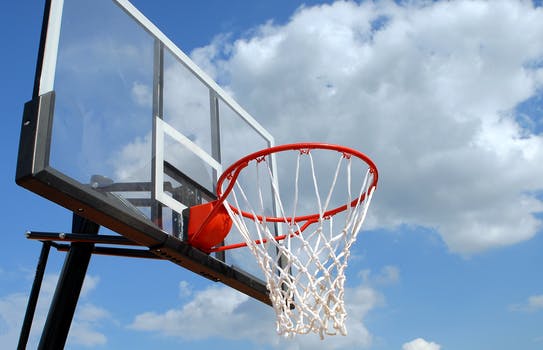
Label: No Watermark